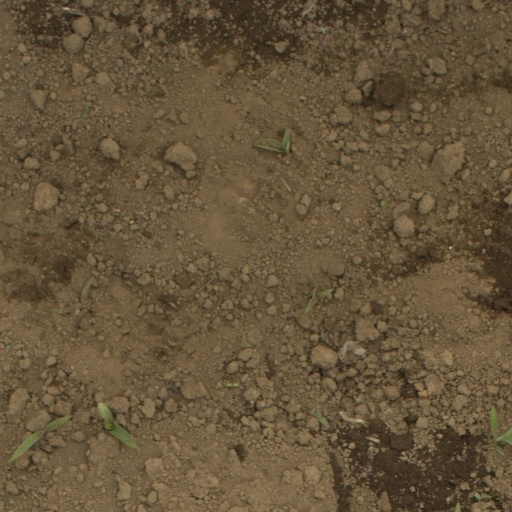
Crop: Jerusalem artichoke